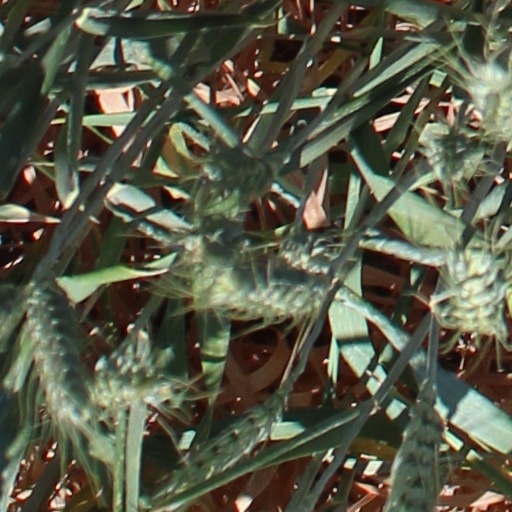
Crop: wheat